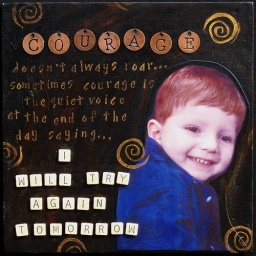
My son has transverse myelitis and is in a wheelchair. He is the most courageous person I know.